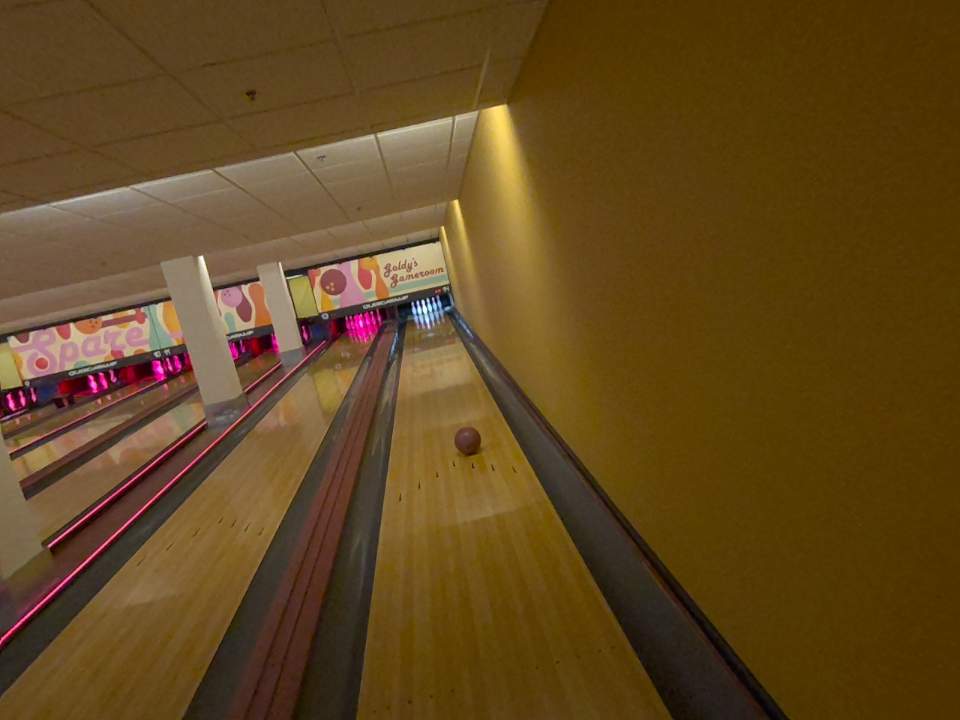
Object: bowling_ball